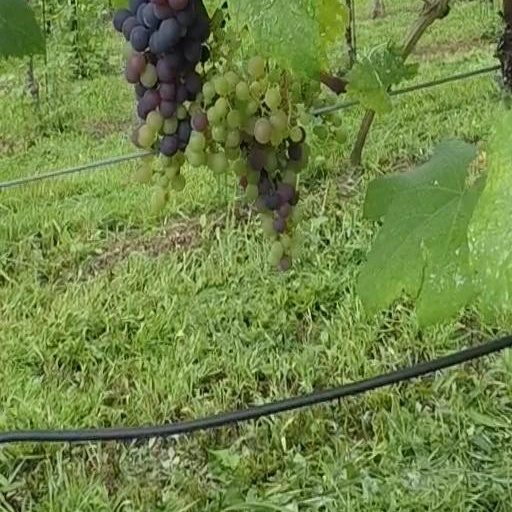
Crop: grape